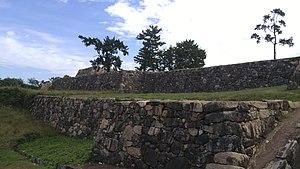
Le château japonais de Suncheon, aussi appelé Suncheon Waeseong, Yegyo, Manghaedae, en coréen, Junten-jō en japonais, est le seul château japonais restant en Jeolla du Sud, et le champ de bataille de Yi Sun-sin qui a attiré Konishi Yukinaga de cet endroit à Noryang où s'est déroulée la bataille de No Ryang.